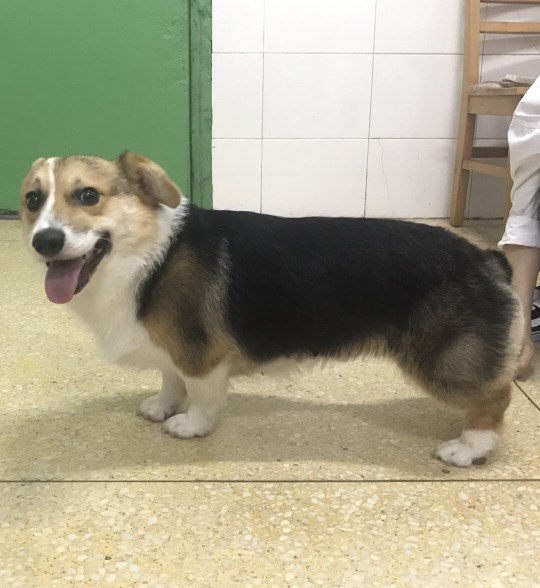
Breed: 2909-n000116-Cardigan